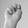
ASL letter: N